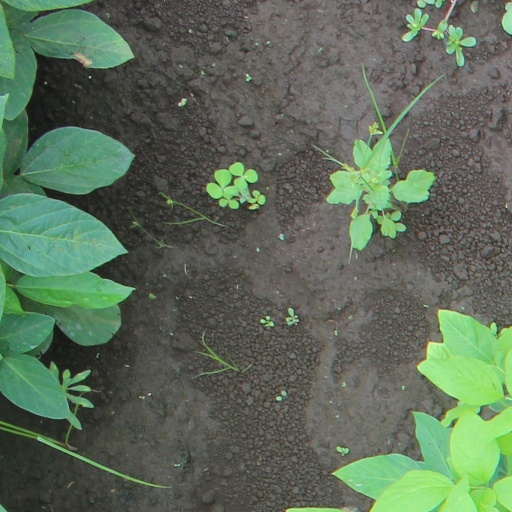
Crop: soybean